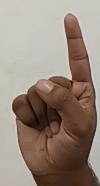
ASL sign: 1